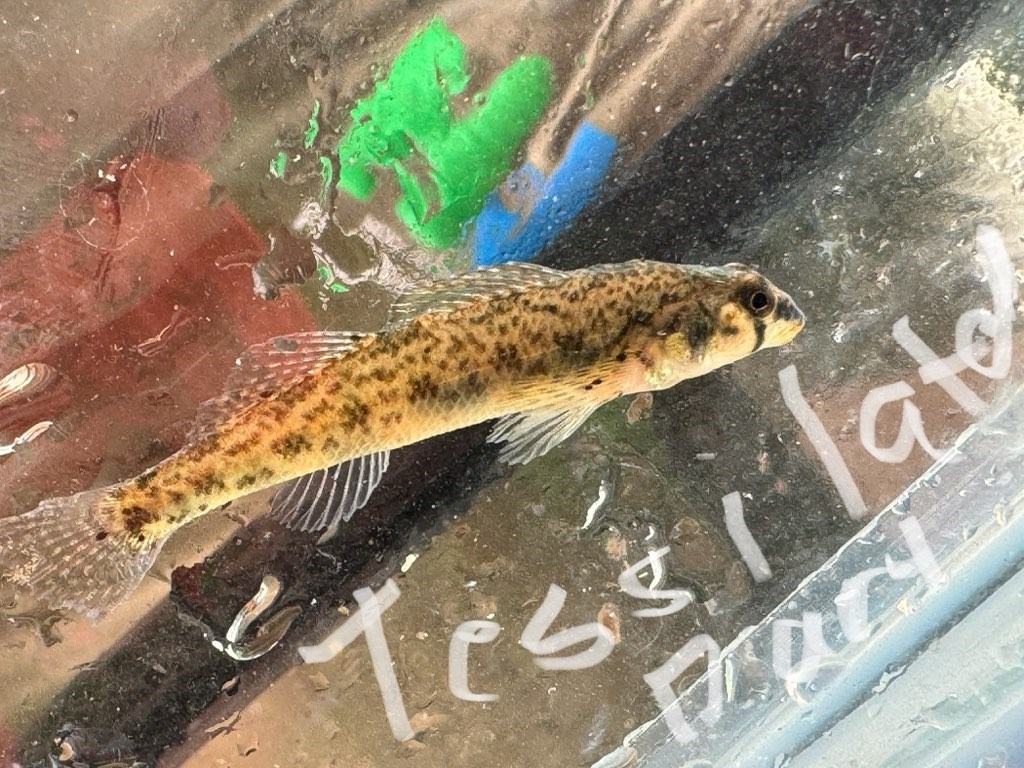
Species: Tesselated Darter
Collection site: Kunkel Fast
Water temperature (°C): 24.2
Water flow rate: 0.12
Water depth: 0.7
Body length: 19
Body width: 3.6
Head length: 3.9
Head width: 2.8
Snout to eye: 1.5